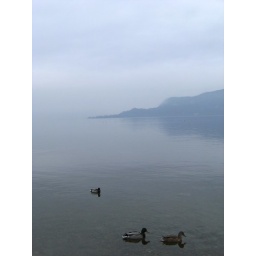
san vigilio and ducks in cristal clear water